Modular connector

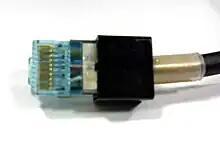
A 10P10C plug

Although commonly referred to as RJ45 in the context of Ethernet and structured cabling, "RJ45" originally referred to a specific wiring configuration of an 8P8C female connector. The original telephone-system-standard RJ45 plug has a key that excludes insertion in an un-keyed 8P8C socket.